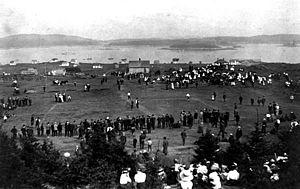
Pique-nique de village vu de la colline à Back Bay, vers 1900. Archives provinciales du Nouveau-Brunswick, numéro P128-186.
Fundy Bay est un district de services locaux canadien du comté de Charlotte, au sud-ouest du Nouveau-Brunswick.